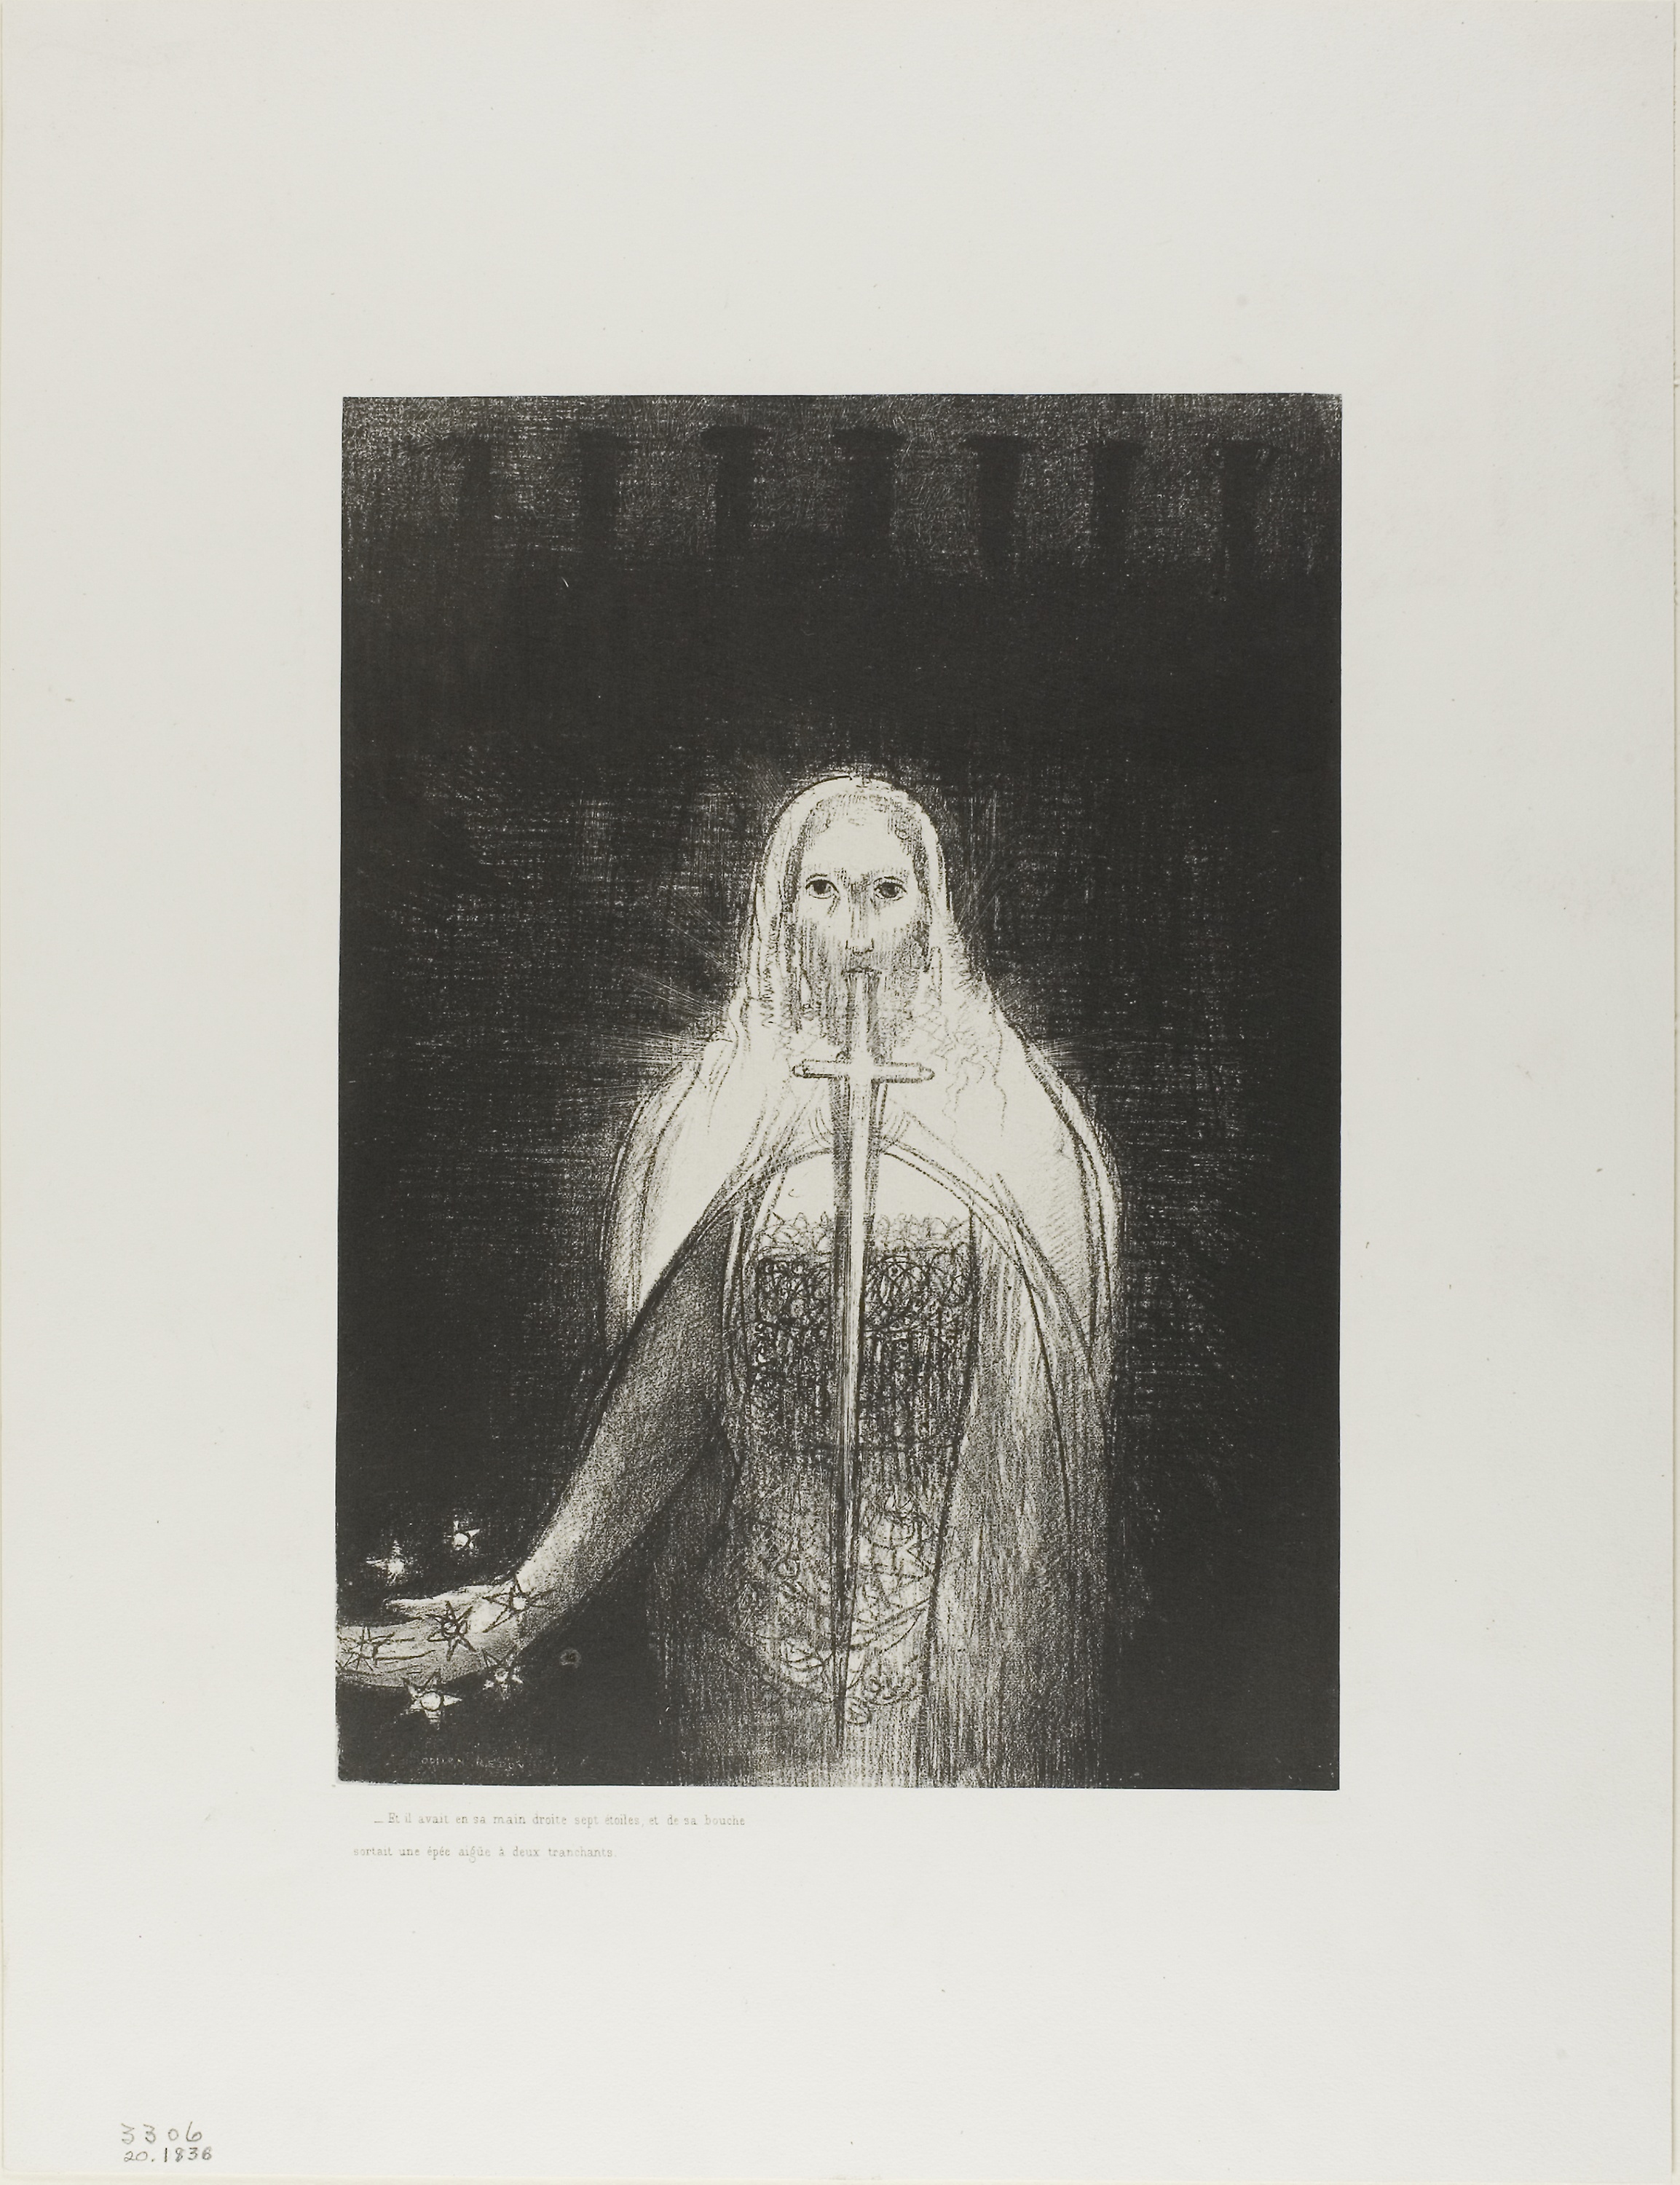
photograph, art, black and white, modern art, painting, picture frame, portrait, artwork, visual arts, drawing, stock photography, illustration